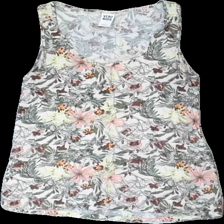
View: front
Type: Tank top
Category: Ladies
Brand: Not in the list
Brand text on label: vero moda
Colors: Green, Pink, Beige, Multicolor
Material: 100% viscose
Pattern: Floral print
Cut: Regular
Size: S
Season: Summer
Damage location: bottom left
Damage 2 location: bottom center
Damage 3 location: bottom right
Price range: <50
Recommended usage: Reuse
Description: blommigt linne, en lös tråd